Comet

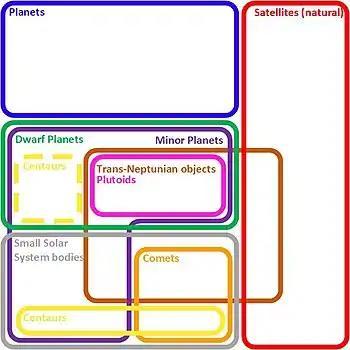
Euler diagram showing the types of bodies in the Solar System

There is a claim that an Arab scholar in 1258 noted several recurrent appearances of a comet (or a type of comet), and though it's not clear if he considered it to be a single periodic comet, it might have been a comet with a period of around 63 years.